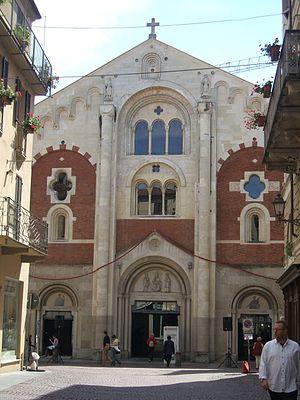
Le diocèse de Casale Monferrato est un diocèse catholique en Italie. Le diocèse est un suffragant de l'archidiocèse de Verceil et est fondé en 1474.
Le diocèse de Casale Monferrato est un diocèse de l'Église catholique en Italie. Érigé en 1474, il est un diocèse historique du Montferrat, un pays traditionnel du Piémont. Depuis 1817, il est suffragant de l'archidiocèse métropolitain de Verceil. Il relève de la région ecclésiastique du Piémont-Val d'Aoste. En 2006, il y avait 101 500 baptisés sur 103 900 habitants. L'évêque est actuellement Mᵍʳ Alceste Catella.
La liste suivante recense les cathédrales en Italie.